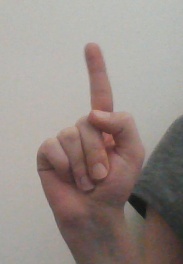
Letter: bb